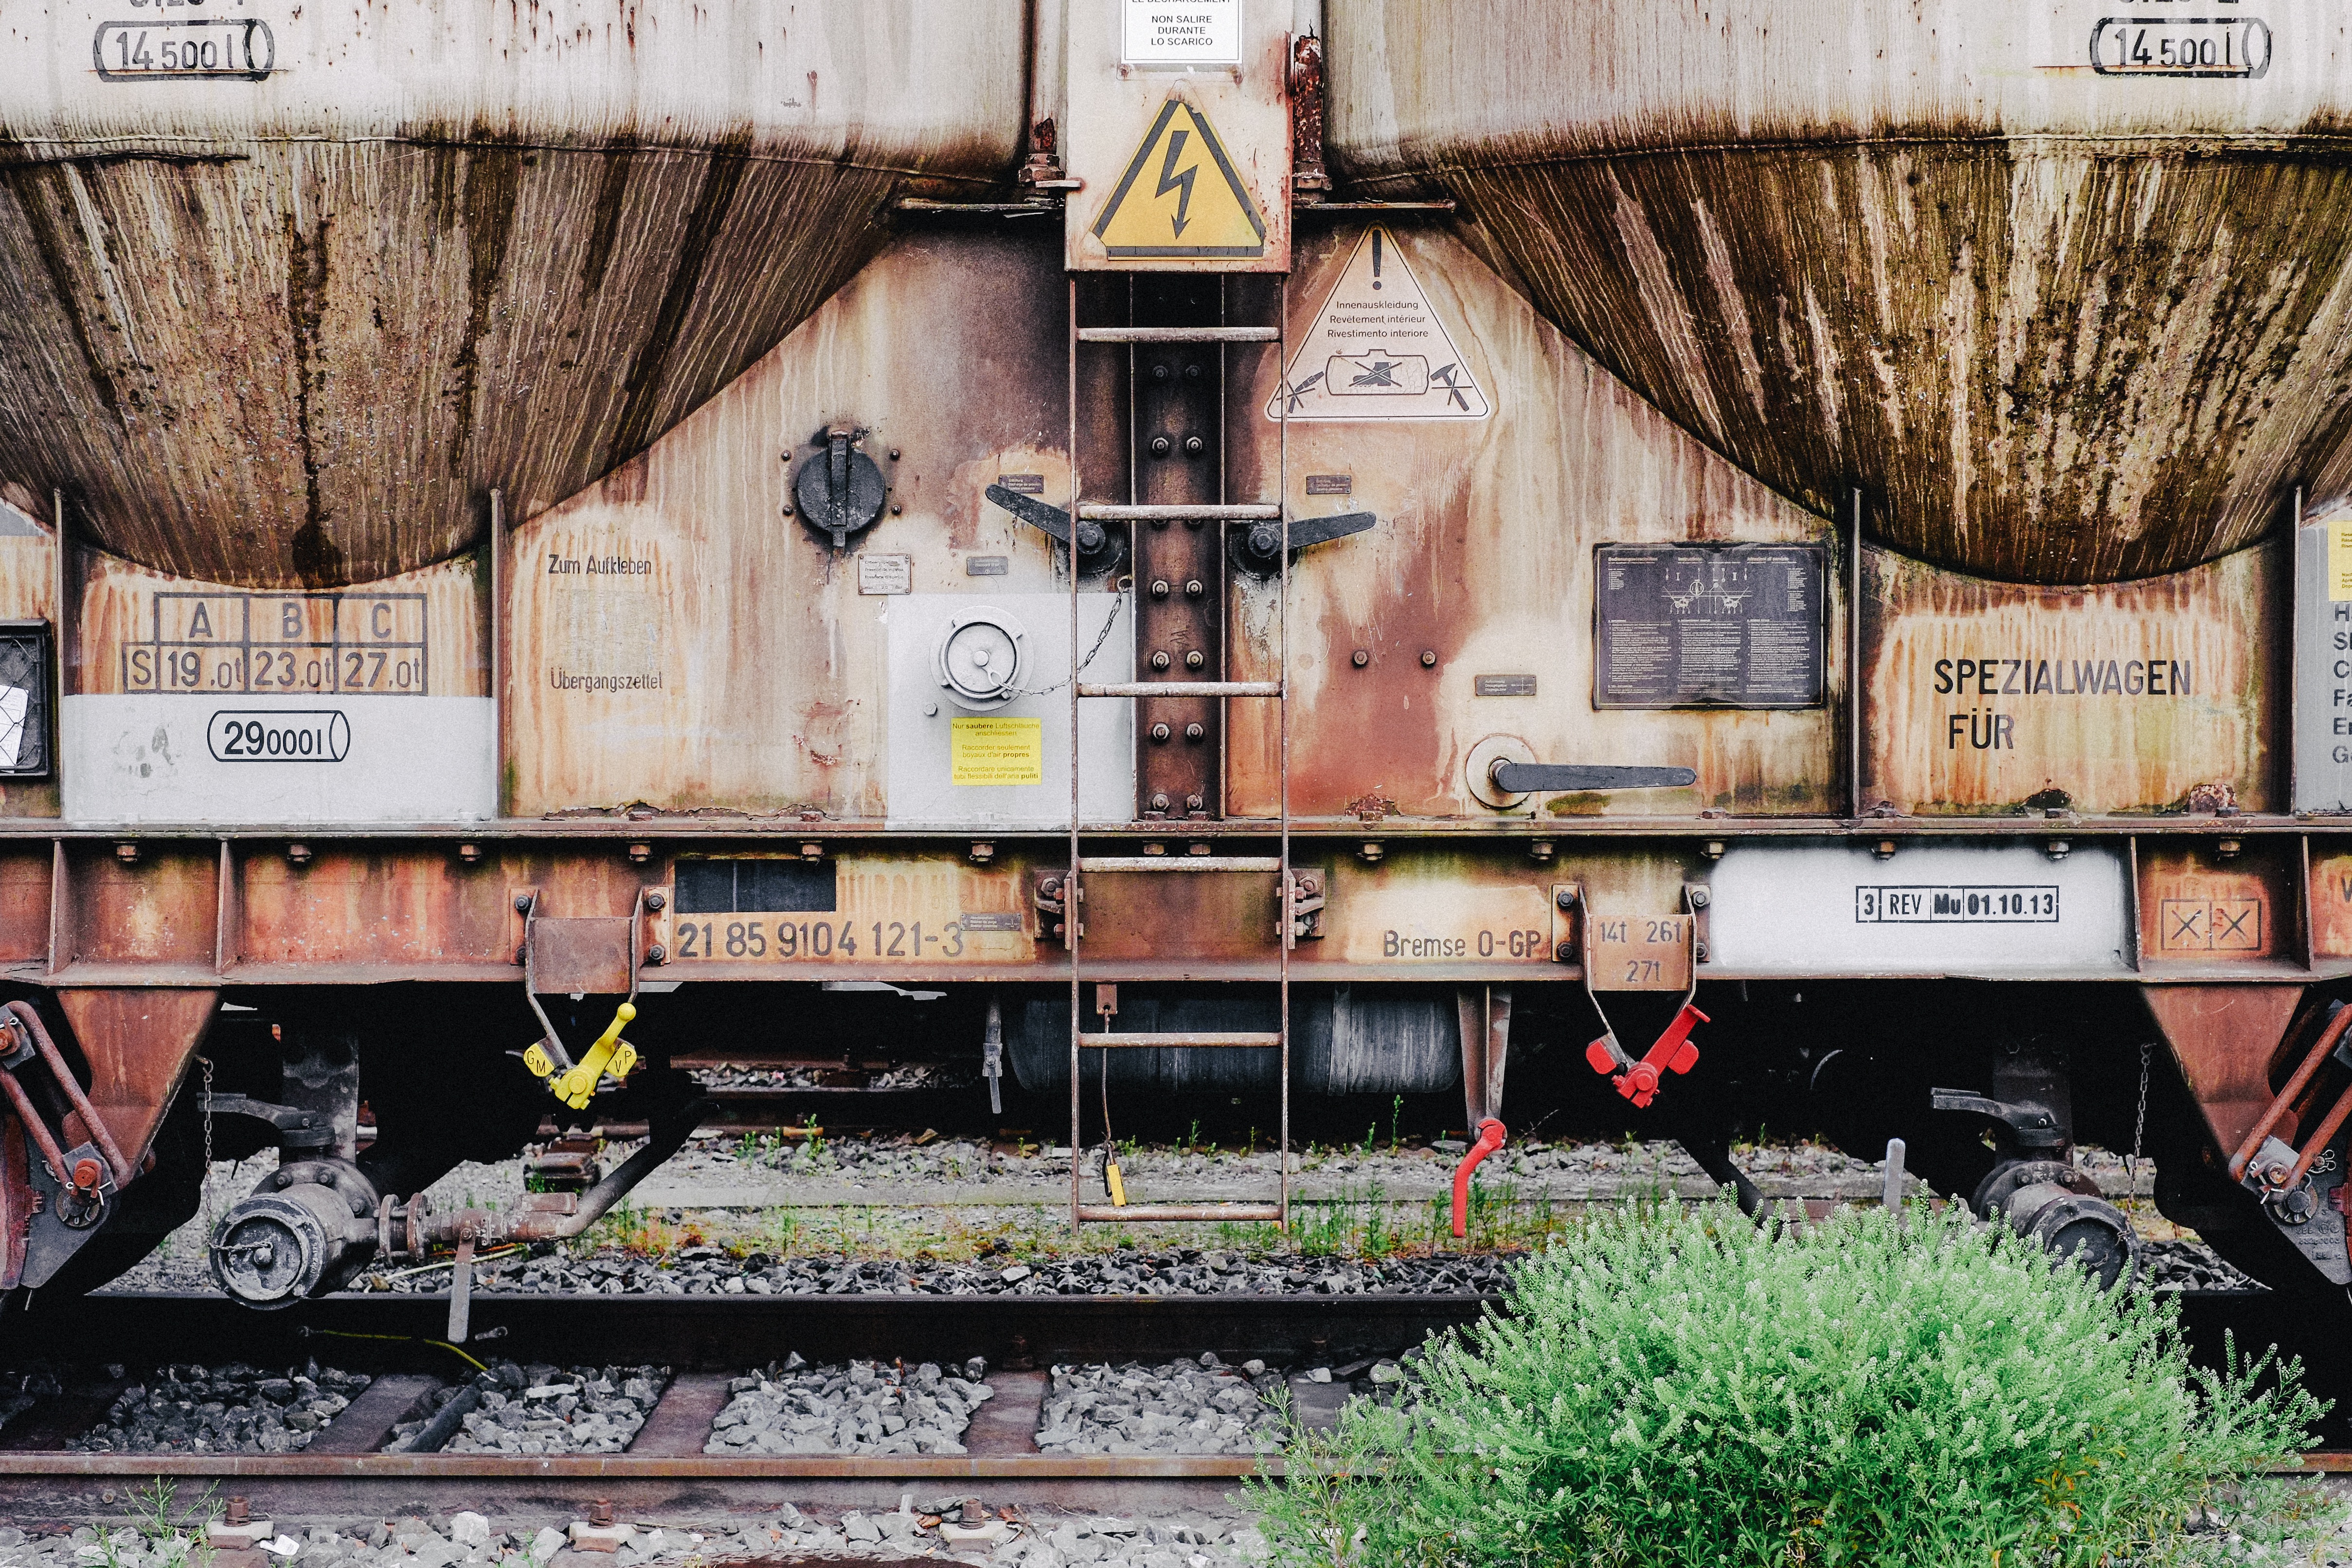
track, rail, wall, train, transport, rust, vehicle, machine, graffiti, art, locomotive, cargo, railcar, rail transport, urban area, rolling stock, railroad car